Steering

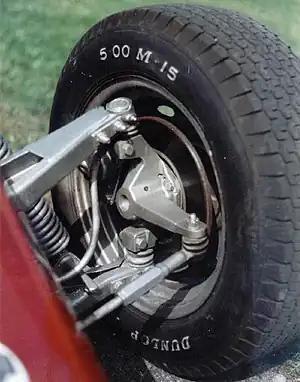
Part of a car steering mechanism: tie rod, steering arm, king pin axis (using ball joints)

A conventional automotive steering arrangement allows a driver to control the direction of the vehicle by turning the direction of the front wheels using a hand–operated steering wheel positioned in front of the driver. The steering wheel is attached to a steering column, which is linked to rods, pivots and gears that allow the driver to change the direction of the front wheels. The mechanism may include a rack and pinion mechanism that converts several turns of the steering wheel into a large linear displacement. Alternatively, it may use a recirculating ball system. The mechanism may be power-assisted, usually by hydraulic or electrical means.